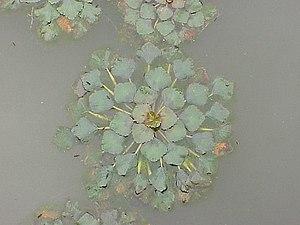
La République démocratique du Congo inclut la plus grande partie du bassin du fleuve Congo, qui couvre une superficie de plus d'un million de kilomètres carrés. Le seul débouché maritime du pays est une étroite bande de territoire sur la rive nord du fleuve.